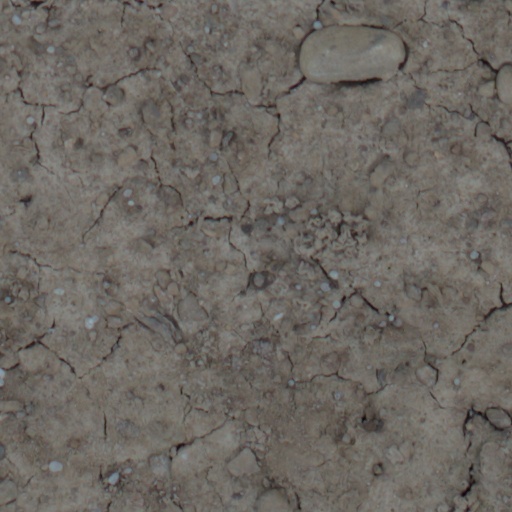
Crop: wheat